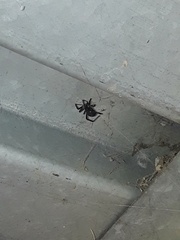
Species: Lactrodectus_hesperus